United Artists

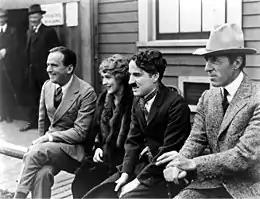
Douglas Fairbanks, Mary Pickford, Charlie Chaplin, and D. W. Griffith in 1919

In 1918, Charlie Chaplin could not get his parent company First National Pictures to increase his production budget despite being one of their top producers. Mary Pickford and Douglas Fairbanks had their own contracts, with First National and Famous Players–Lasky respectively, but these were due to run out with no clear offers forthcoming. Sydney Chaplin, brother and business manager for Charlie, deduced something was going wrong, and contacted Pickford and Fairbanks. Together they hired a private detective, who discovered a plan to merge all production companies and to lock in "exhibition companies" to a series of five-year contracts.